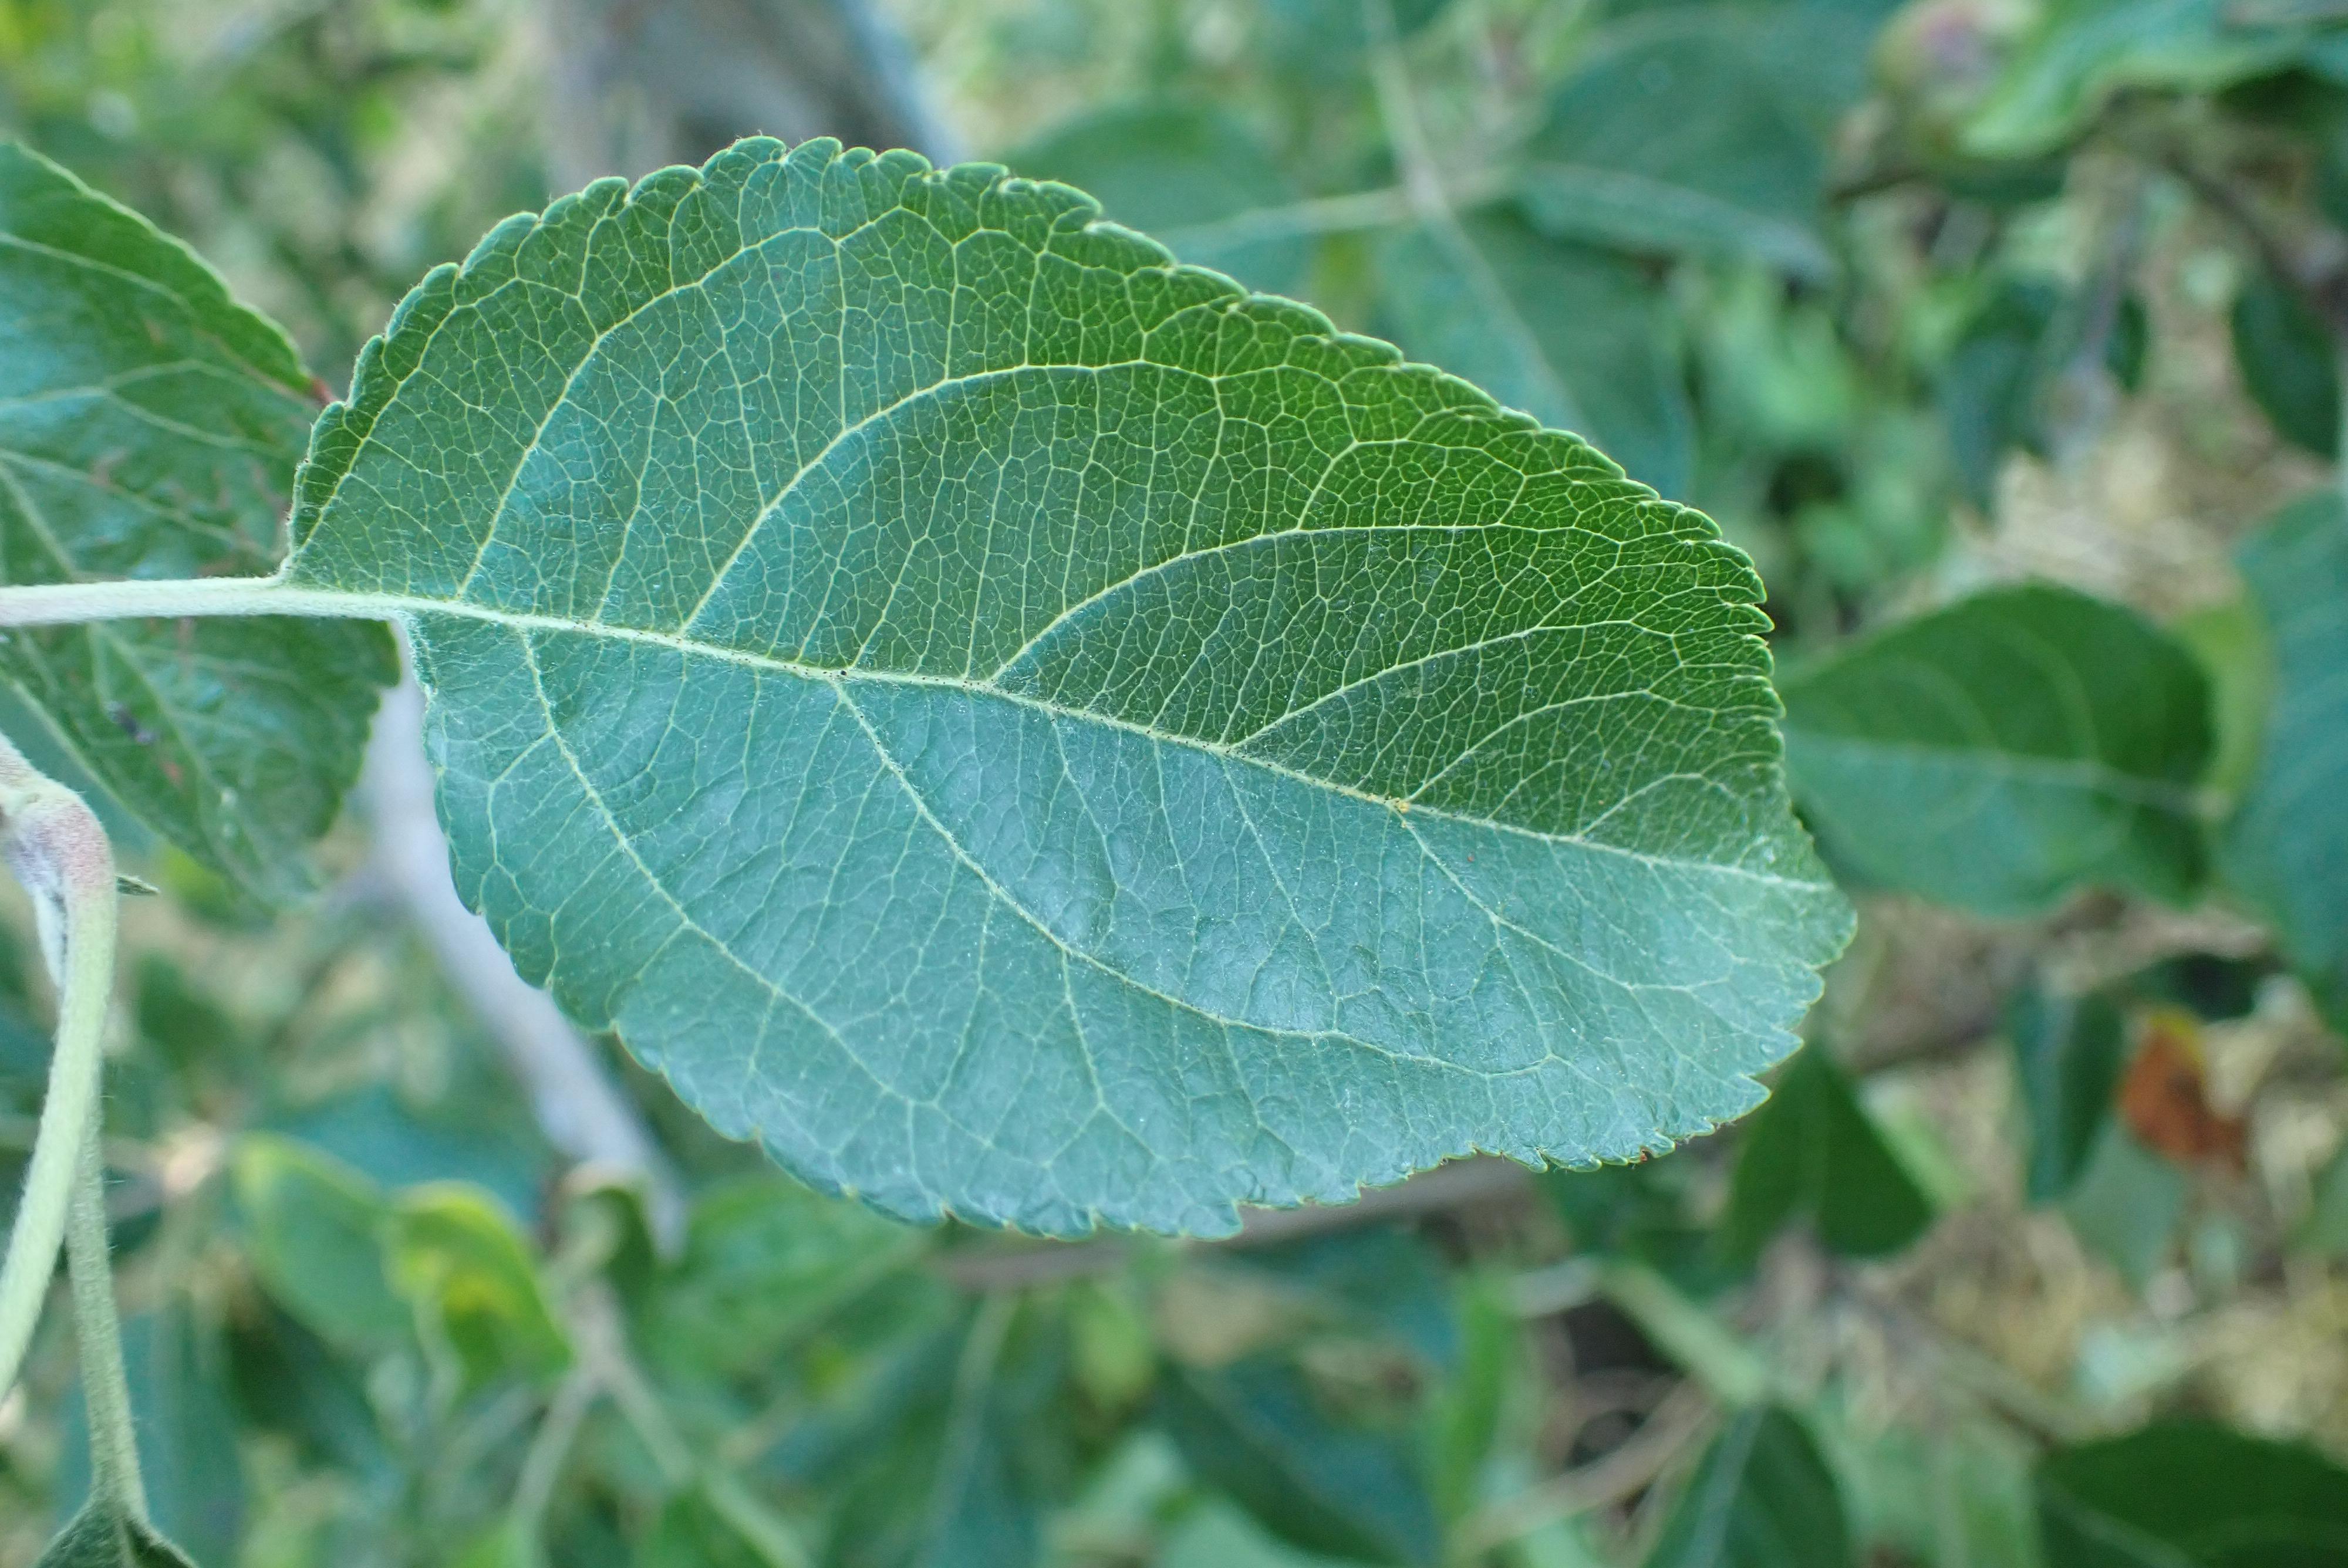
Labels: healthy